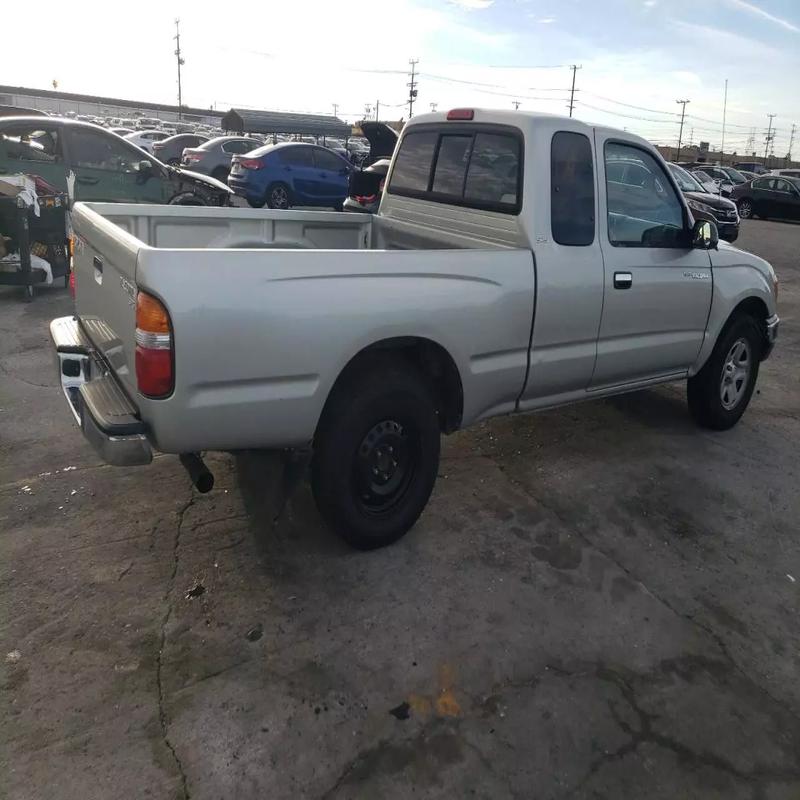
Aucun dommage détecté.
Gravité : aucun